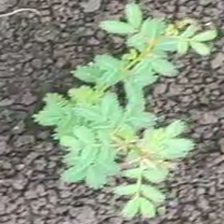
Weed species: Dwarf_cassia_(Chamaecrista pumila)